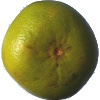
Label: pomelo_sweetie